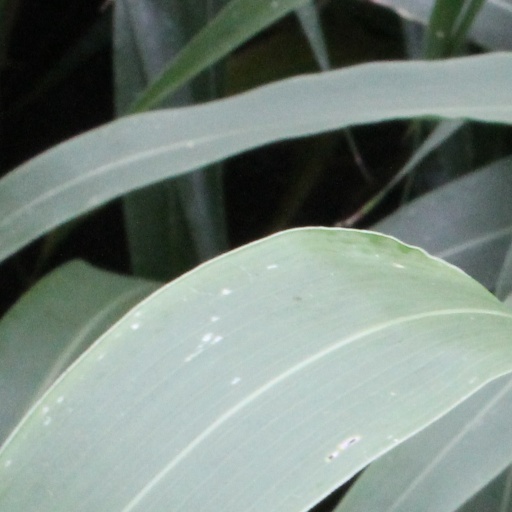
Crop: sorghum